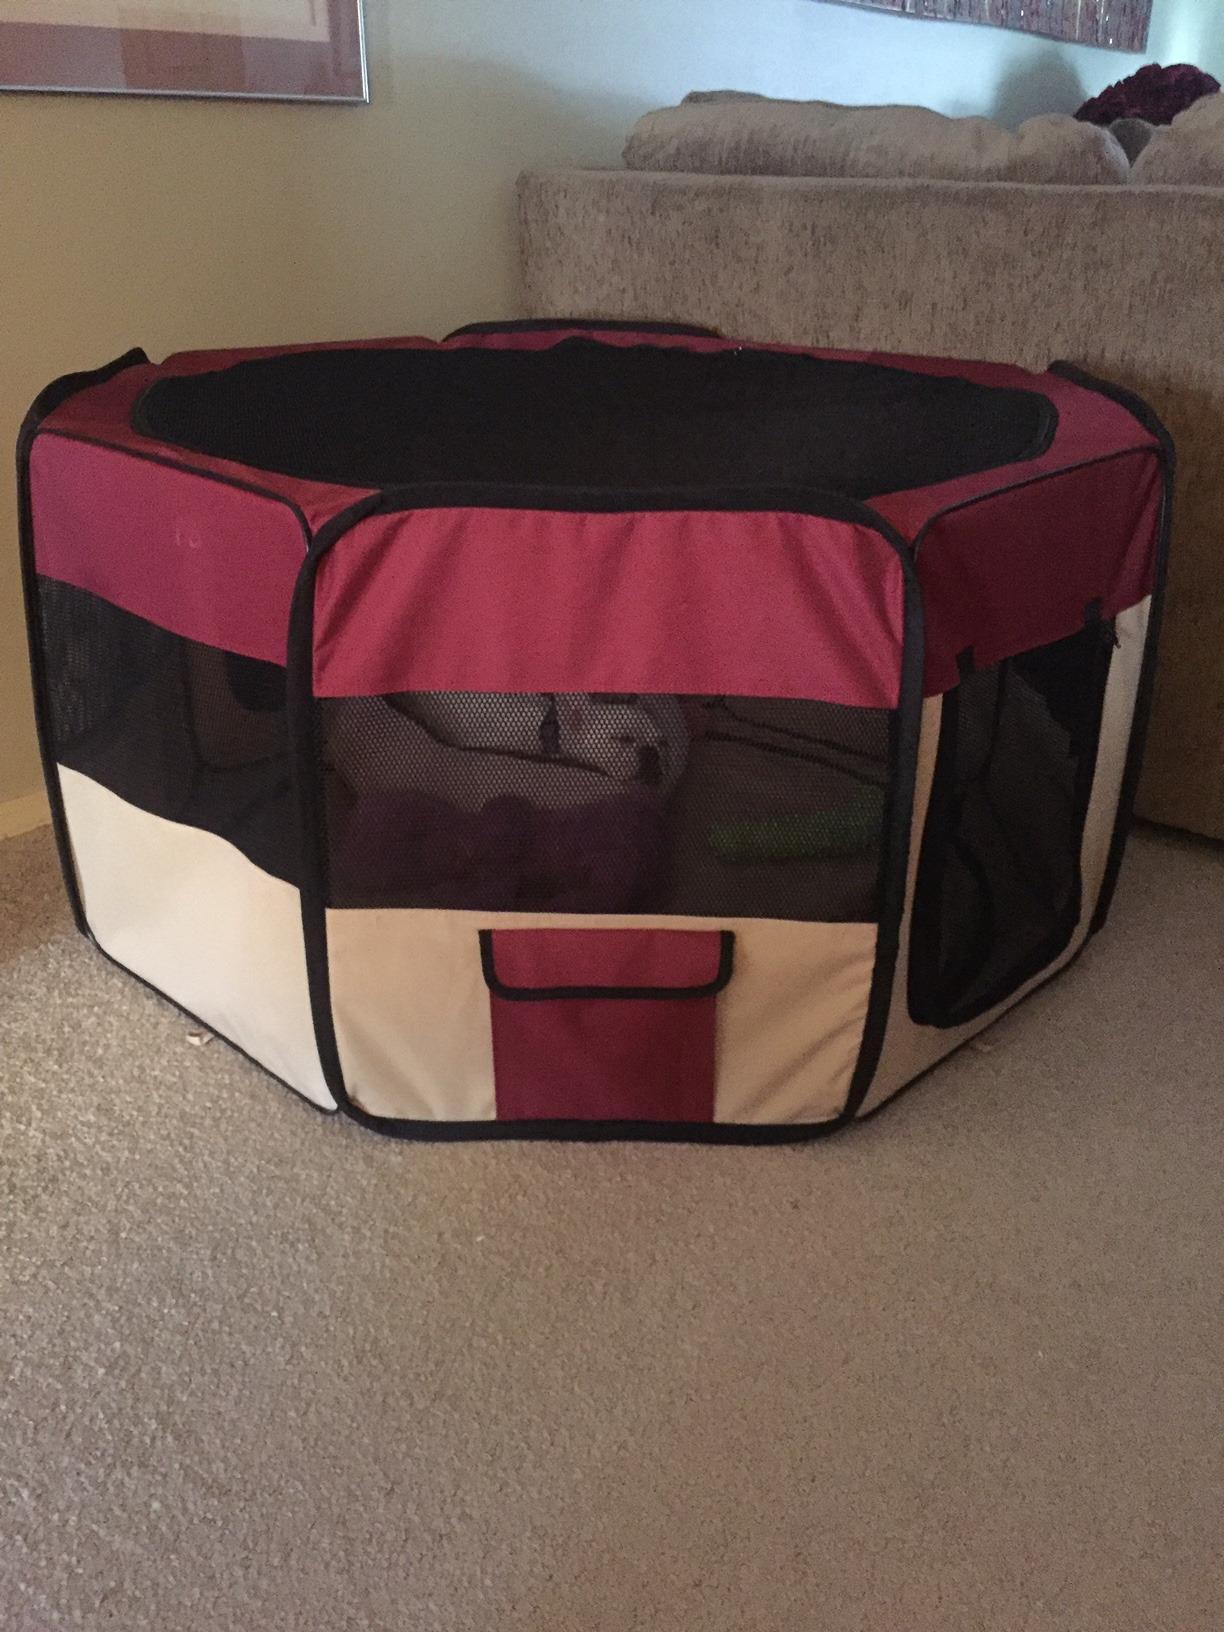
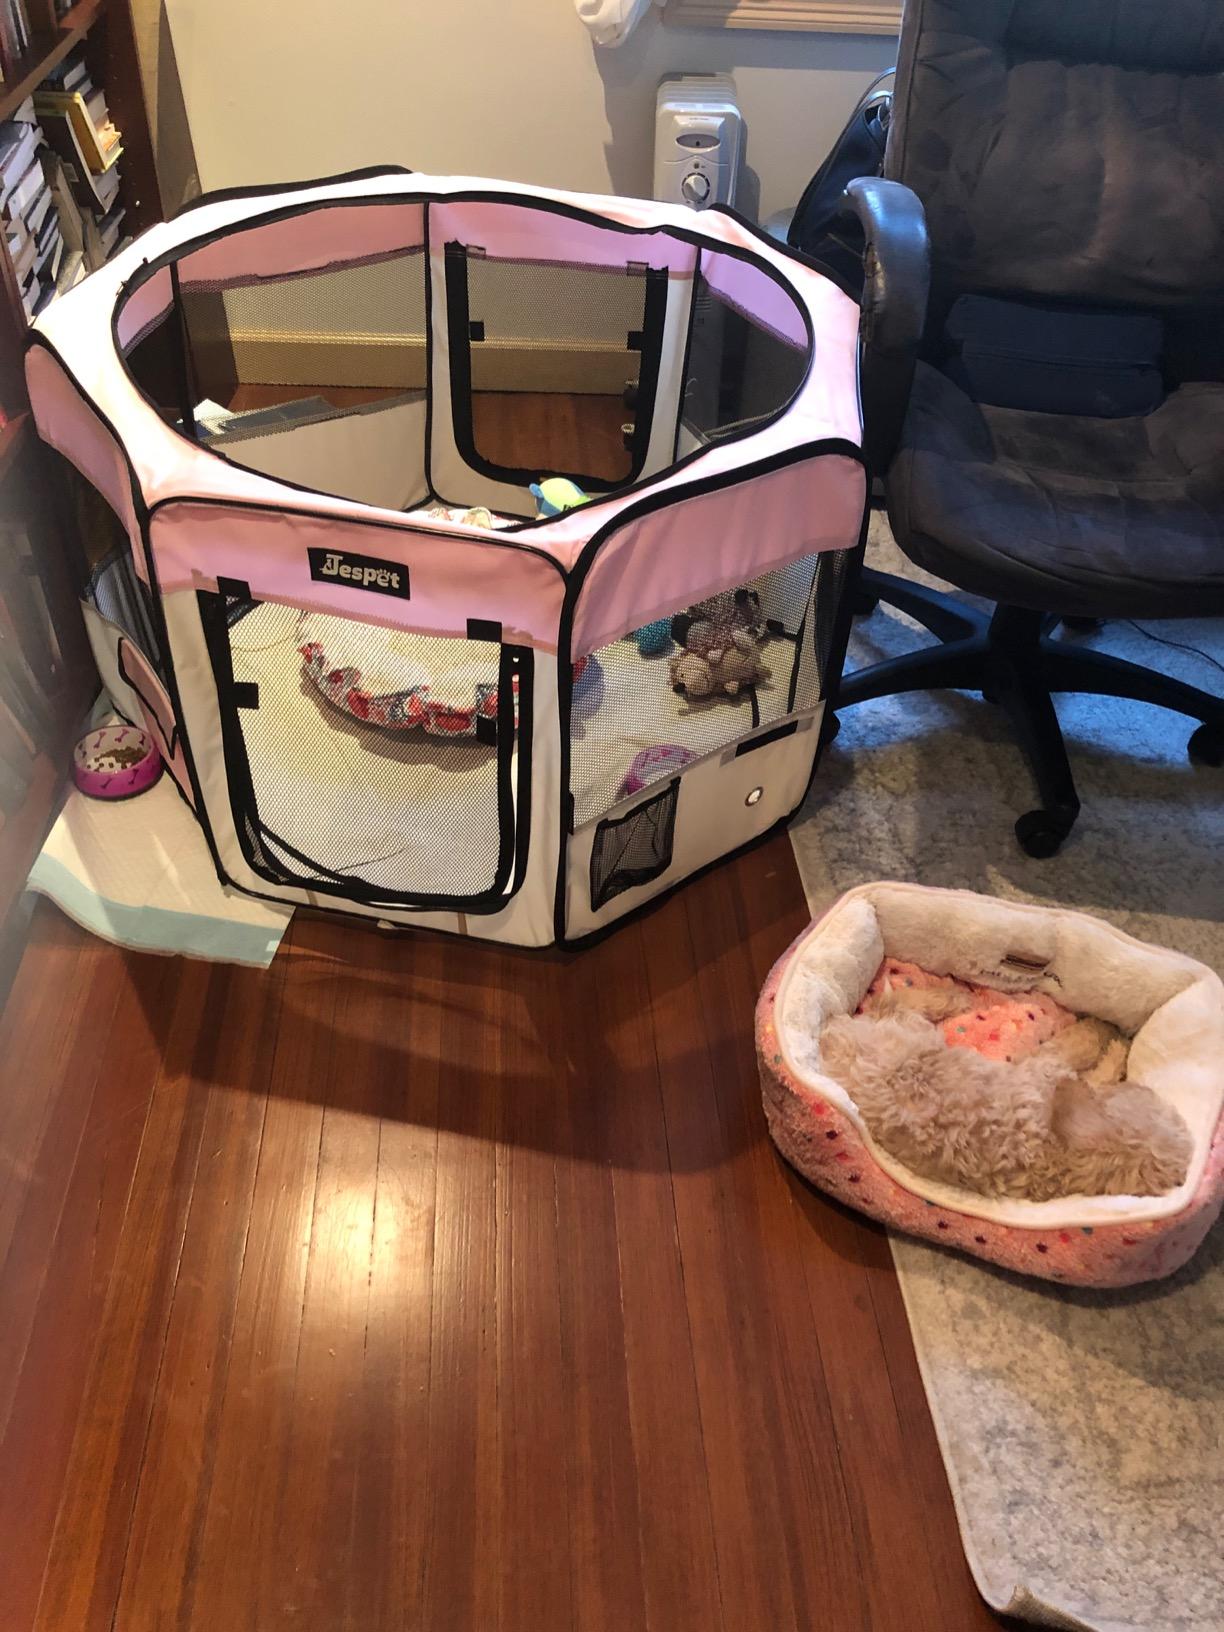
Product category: items_kennel
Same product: no